Die Weltbühne

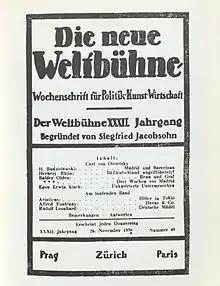
(1936)

After the death of his mentor Jacobsohn, Tucholsky gave up his position as correspondent in Paris, returned to Berlin and became – as he derisively called it – "editor-publisher-in-chief" of the "Weltbühne". Jacobsohn's widow Edith took over management of the publishing house in 1927. It soon became apparent that Tucholsky was not comfortable with his position as editor. Ossietzky therefore took over the post in May 1927 and was officially named publisher in October 1927, "with the collaboration of Kurt Tucholsky", as the title page read until 1933. Although von Ossietzky was a completely different kind of editor than Jacobsohn, the fundamental nature of the journal was maintained. From Tucholsky's letters to his wife Mary Gerold, however, it is clear that in 1927 and 1928 he was anything but satisfied with the working methods of his successor. It was only in later years that the two became closer both personally and in their ideas about the content of the paper. In May 1932 Tucholsky finally admitted that Ossietzky had given the paper a "tremendous boost".